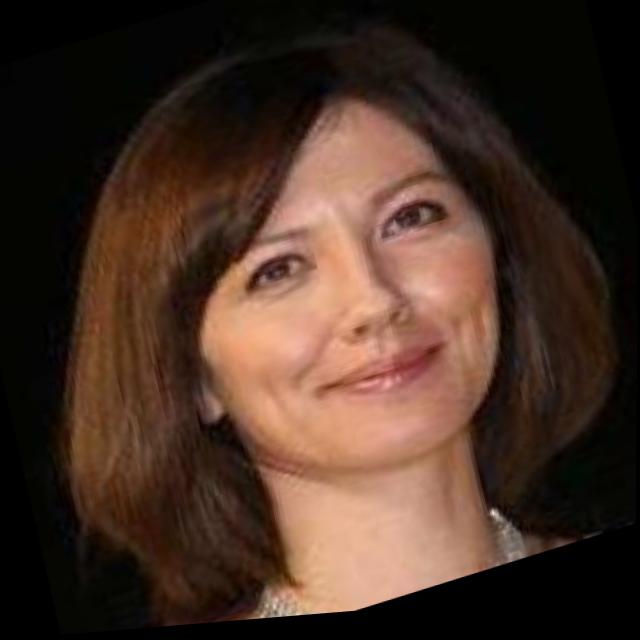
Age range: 21-44